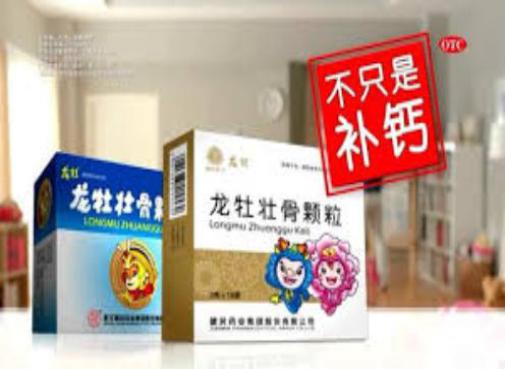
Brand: longmu-2
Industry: Medical